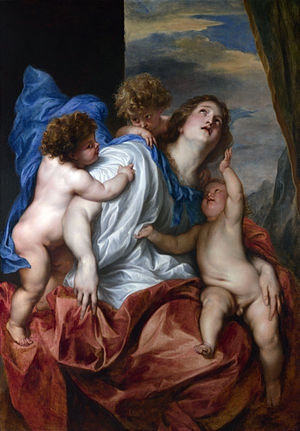
Næstekærlighed / Religiøs næstekærlighed
Allegorisk personliggørelse af næstekærligheden som en moder med tre børn. Maleri af Antoon van Dyck
Næstekærlighed er omsorg for andre mennesker og det at føle sig ansvarlig for ethvert medmenneskes velfærd uden hensyn til religion, hudfarve, alder, arbejdsevne, indkomst, uddannelse, udseende, køn, seksualitet eller politisk standpunkt. Mens nogle betragter det som et element i social kontrol, ser andre det kun som en form for altruisme. Næstekærligheden er et eksempel på en aktiv, udadvendt kærlighed.